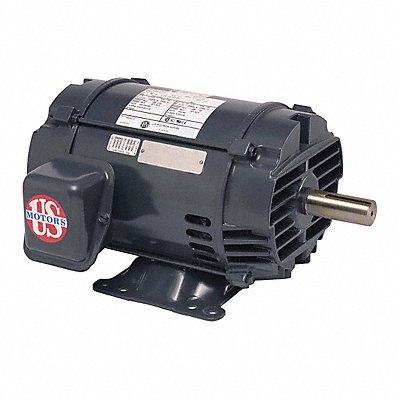
Motor 3PH 10HP 3600 208-230/460V JM FTL
Close Coupled Pump Bearing Protection Shaft Shields Body Dia 9.4 in Bolt Circle Dia 7 1/4 in Duty Cycle Continuous Frame 213JM Hz 60/50 Full Load Amps 24.1/12.0 Height 11 3/16 in HP 10 Ins. Class F Length Less Shaft 13 1/2 in Max Ambient Temp 40 Degrees C Max SF Amps 28.0/14.0 Motor Application Damp Dusty or Dirty Environments Specific Requirements of Centrifugal Pumps where the Pump Impeller is Mounted Directly on the Motor Shaft Motor Bearings Ball Motor Design 3-Phase
Brand: U.S. Motors
Category: Hardware > Power & Electrical Supplies > Electrical Motors > Universal Motors